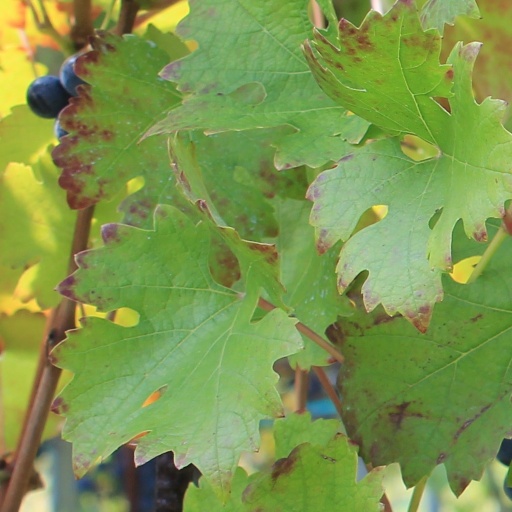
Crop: grape